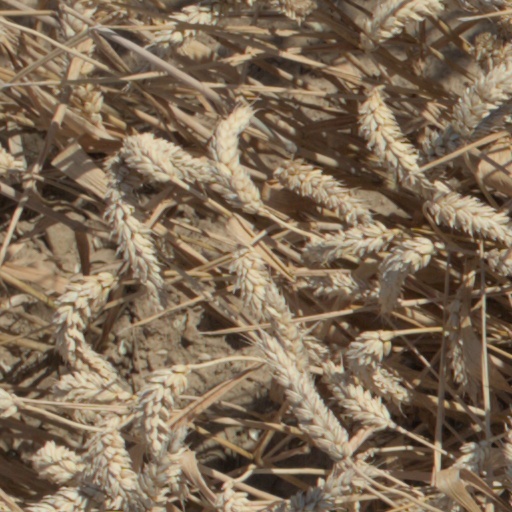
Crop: wheat